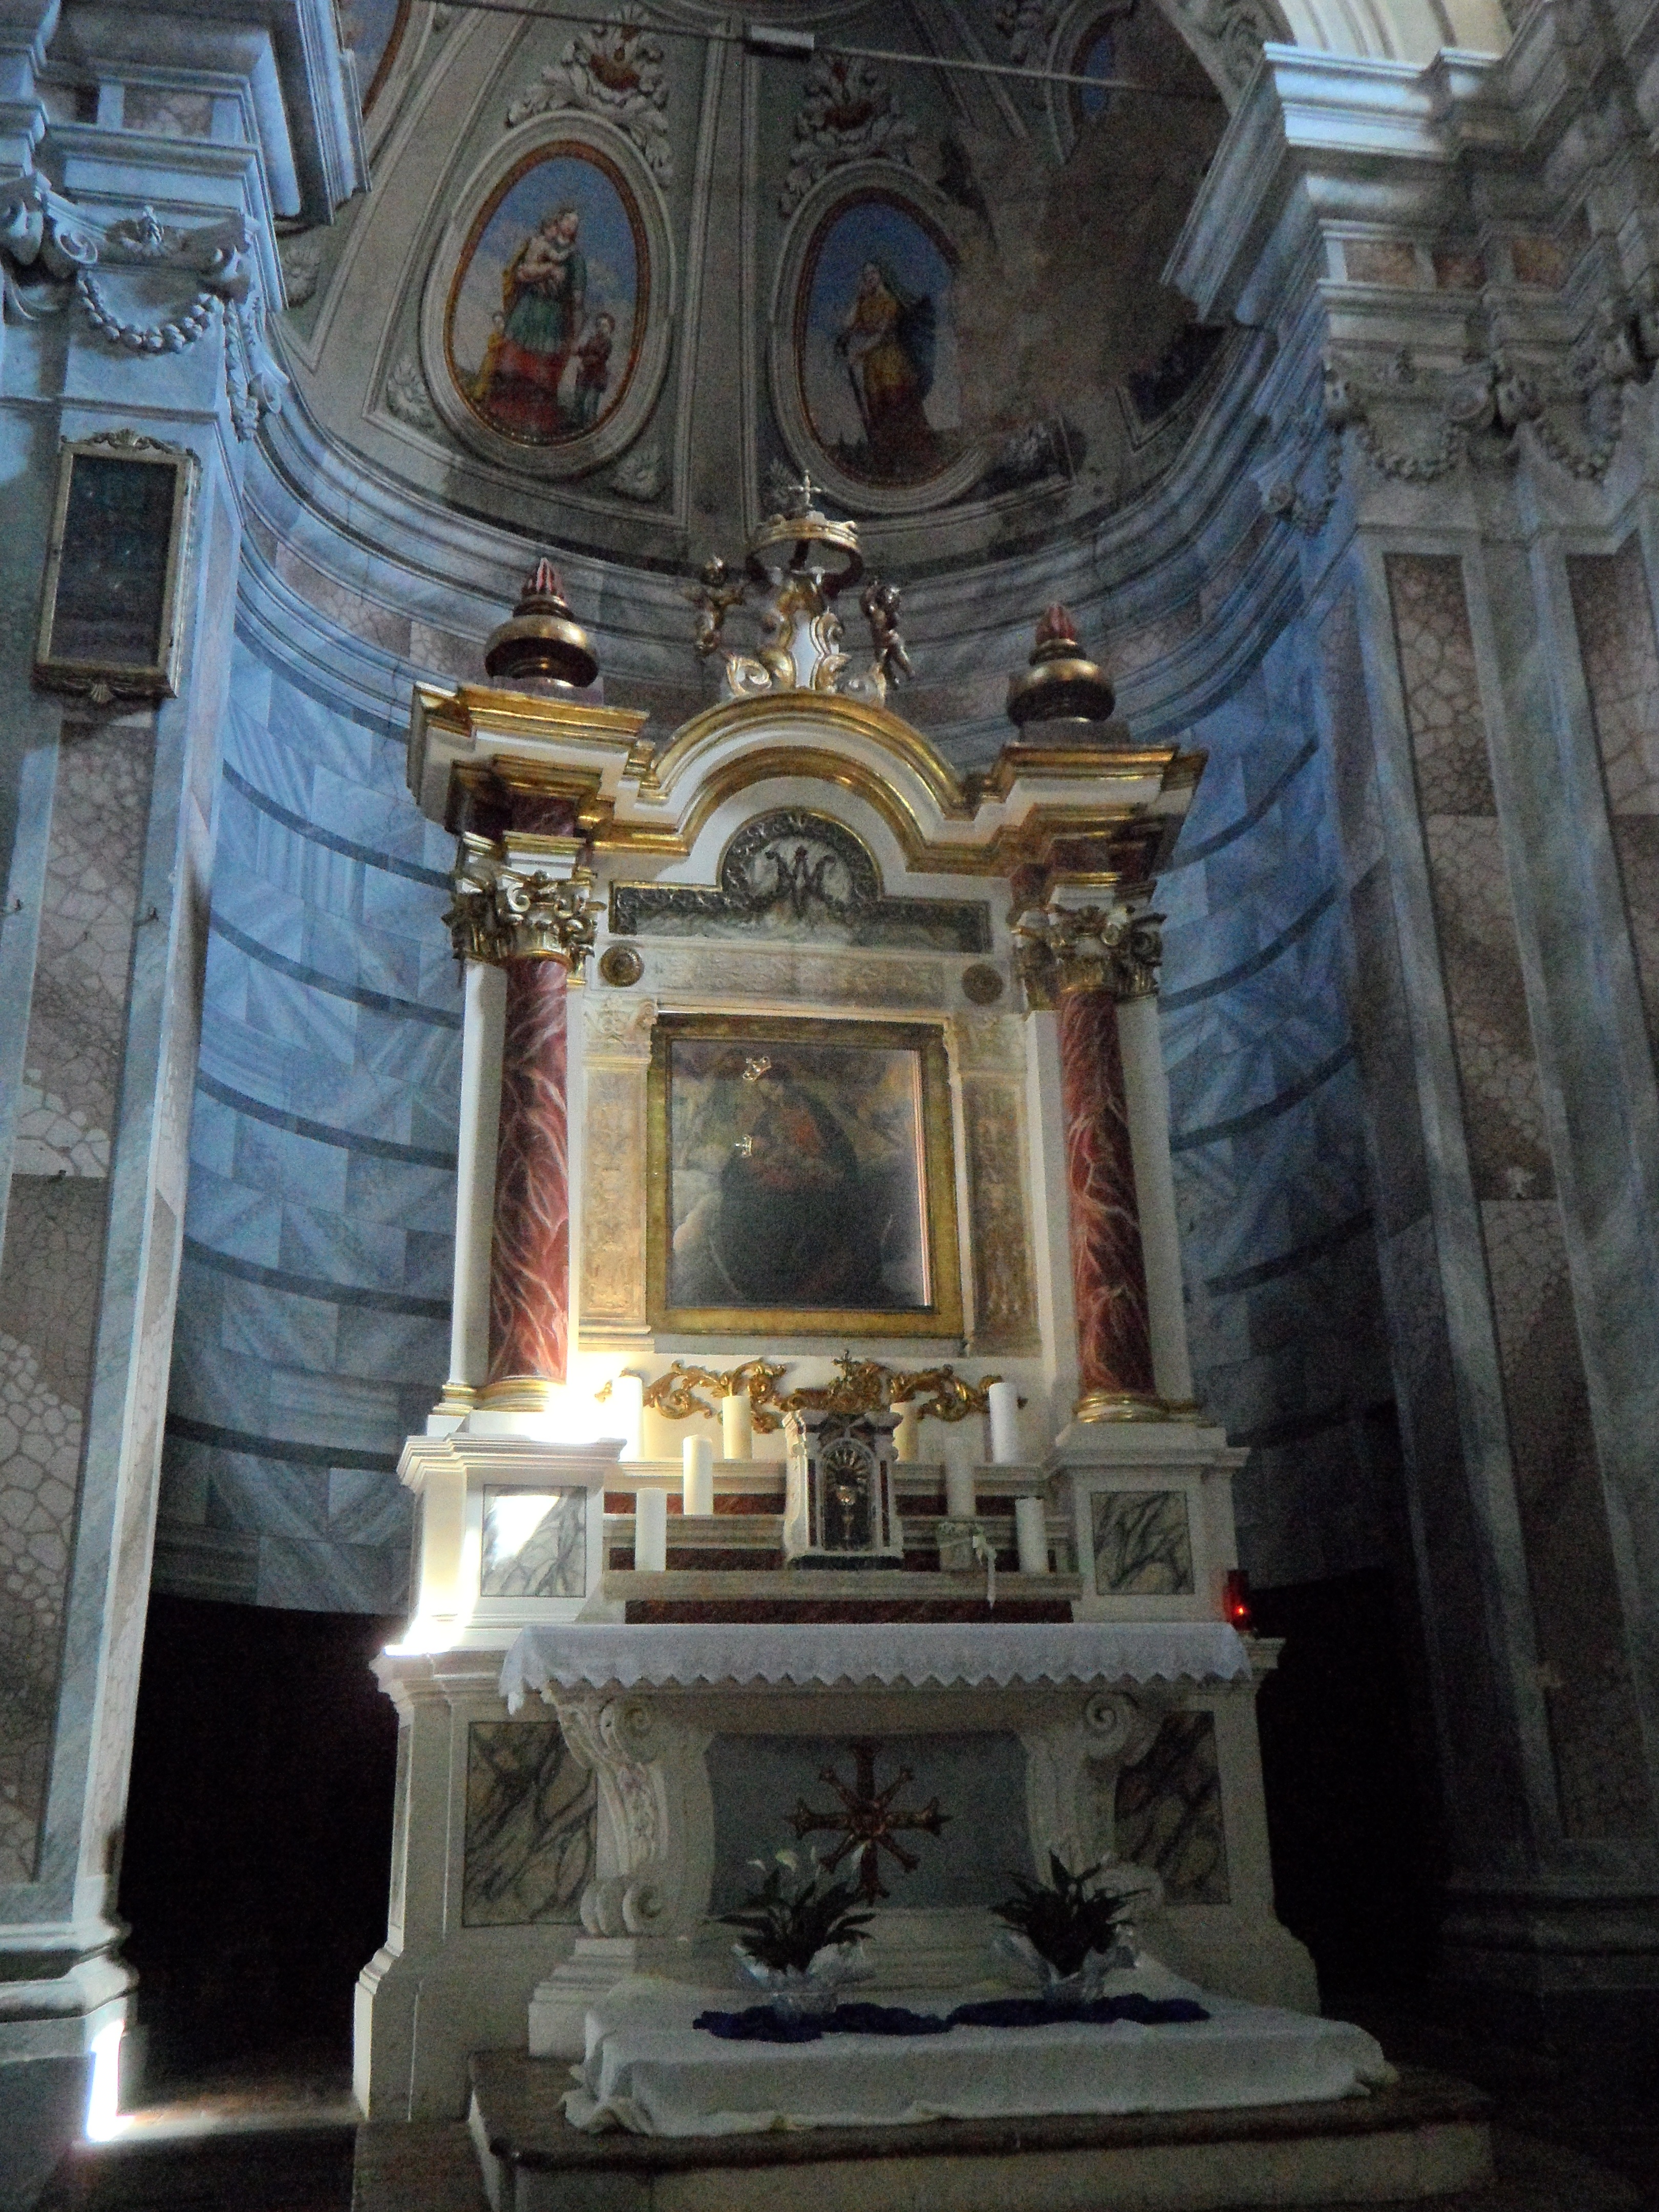
architecture, structure, building, monument, statue, pillar, religion, italy, tuscany, church, cathedral, chapel, christian, place of worship, altar, shrine, sanctuary, christianity, basilica, baroque, catholicism, ancient history